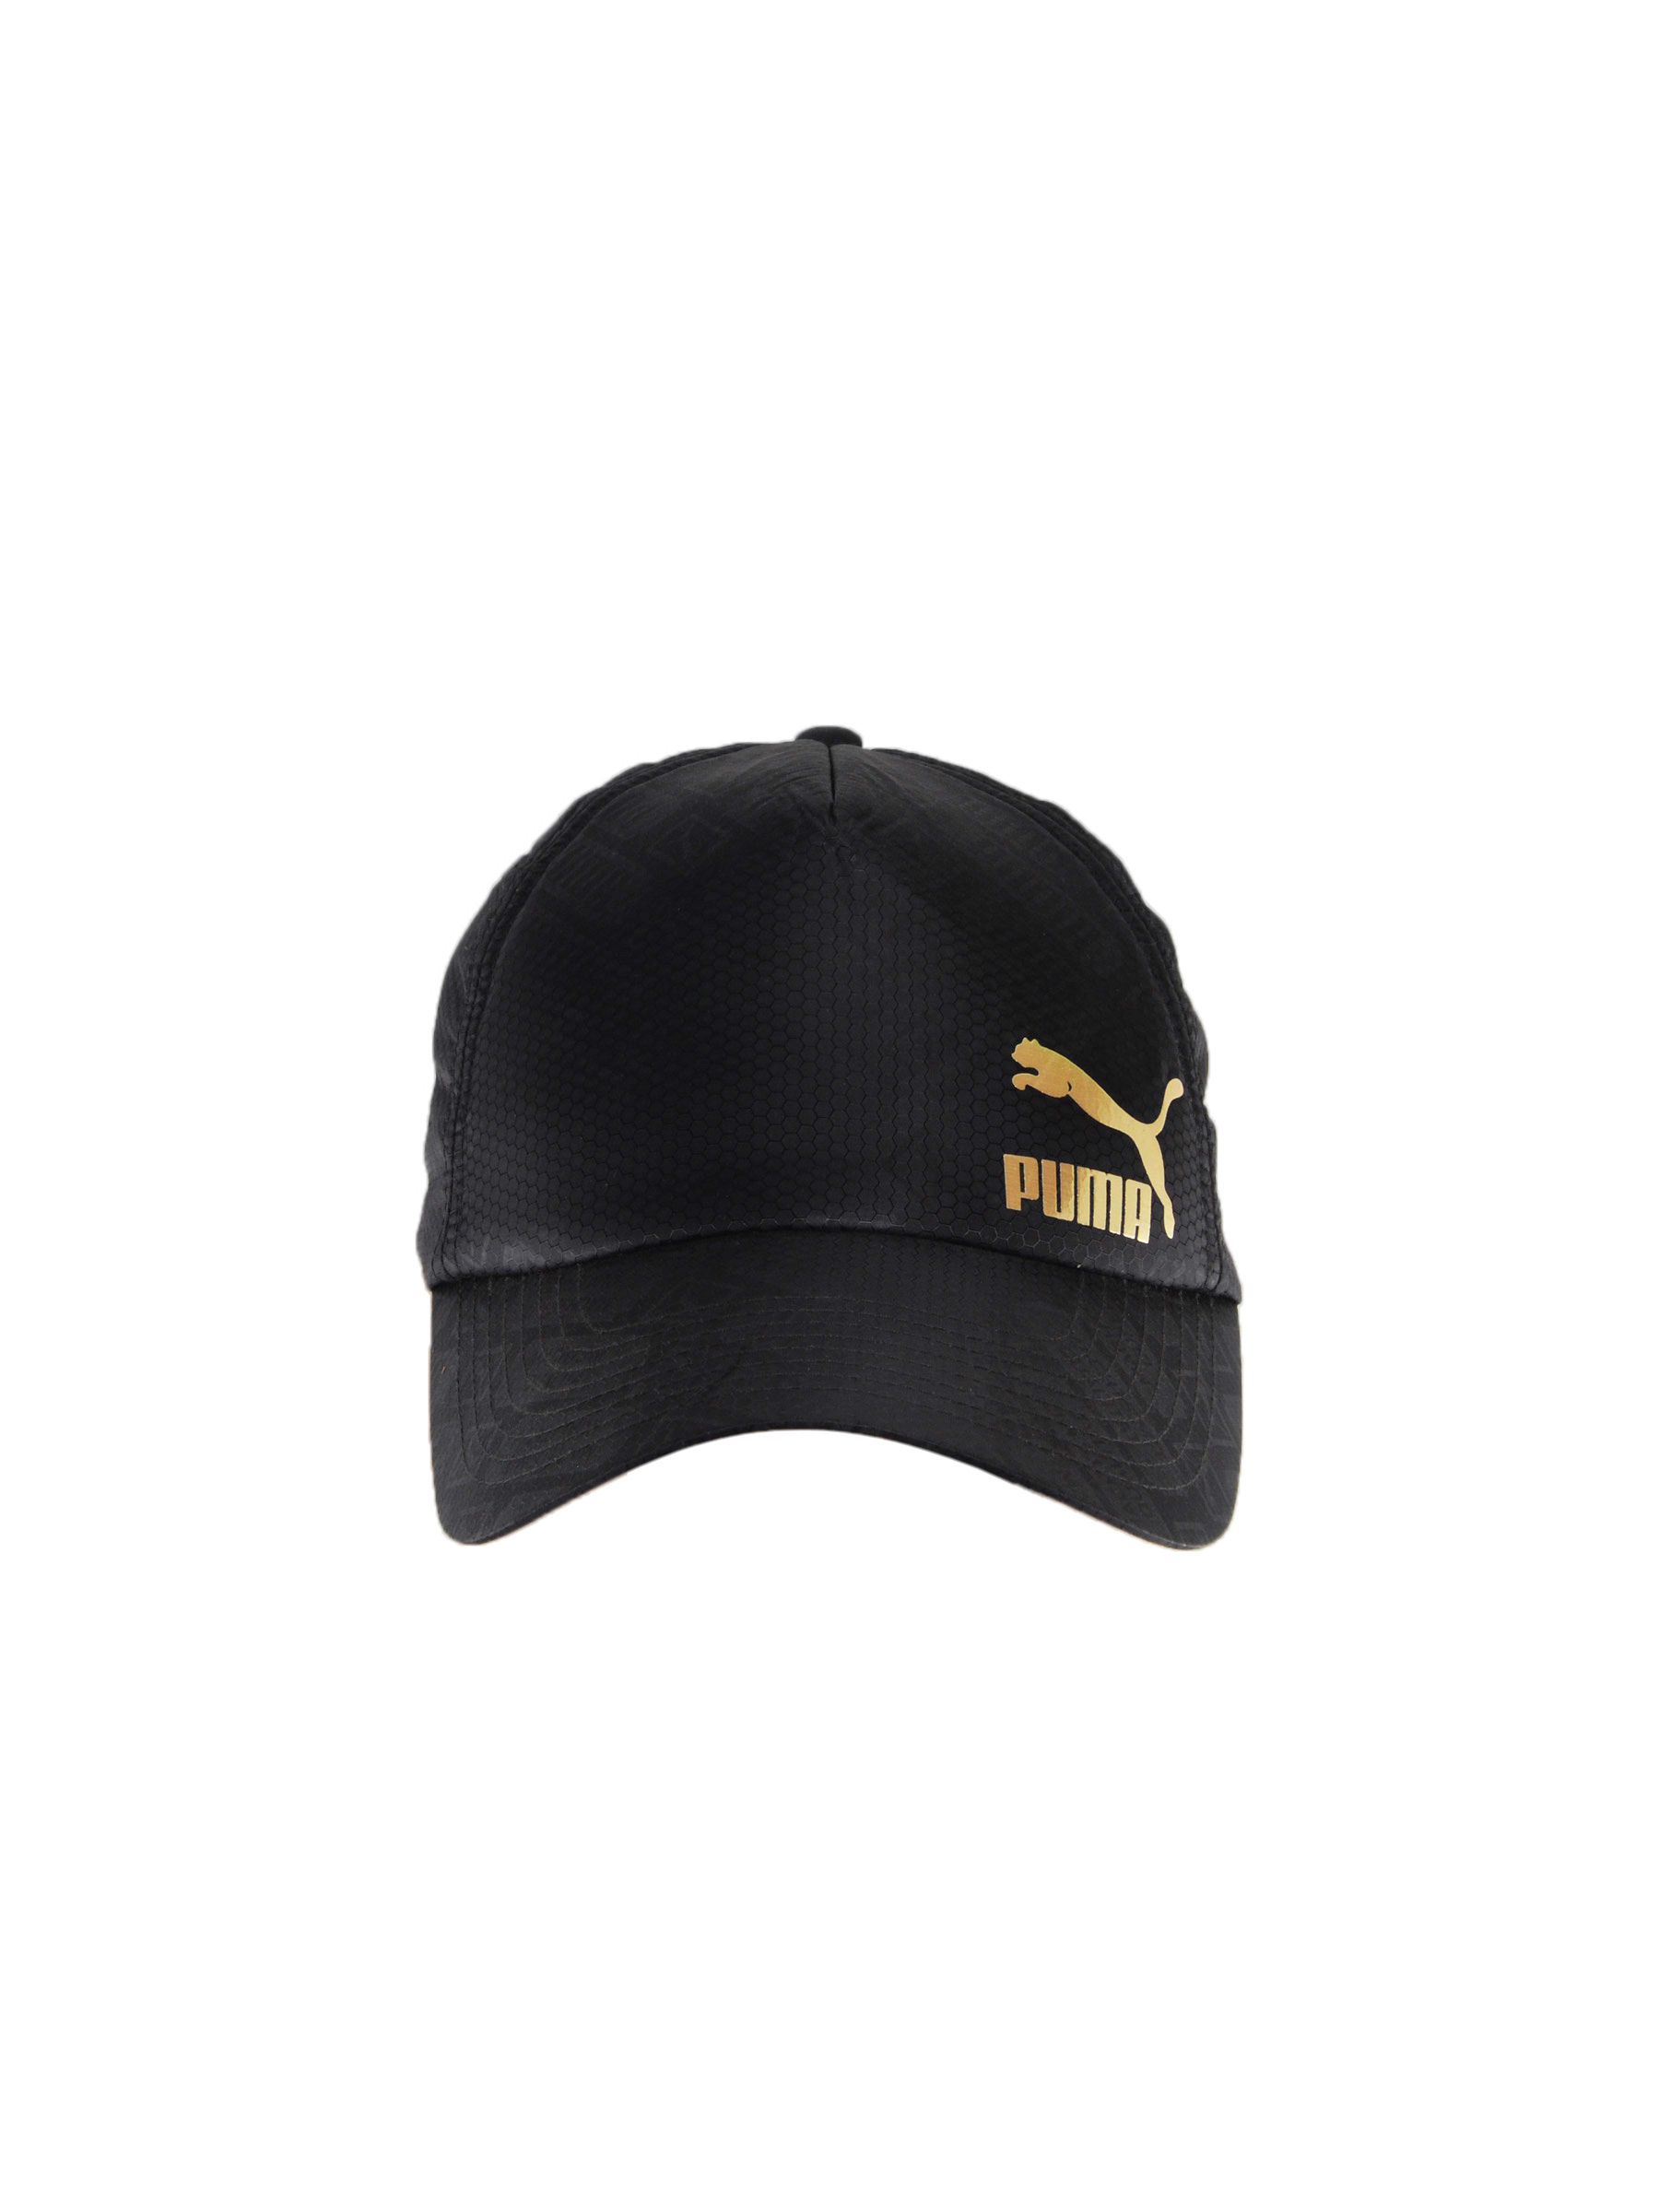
Puma Unisex Graphic Black Cap
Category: Accessories / Headwear / Caps
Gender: Unisex
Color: Black
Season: Summer 2012
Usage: Casual